Maritime history of the United Kingdom

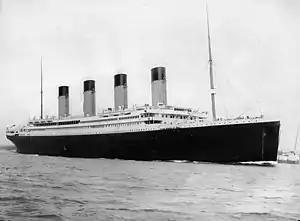
"Titanic" departing Southampton on 10 April 1912

Edward Pellew, 1st Viscount Exmouth, was a British naval officer who fought during the American War of Independence, the French Revolutionary War and the Napoleonic Wars. Pellegrew is remembered as an officer and gentleman, earning his land and titles through courage, leadership and skill - serving as a paradigm of the versatility and determination of naval officers during the Napoleonic Wars.